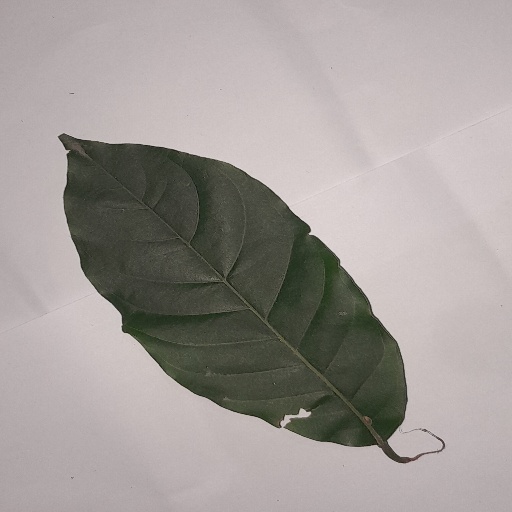
Species: HariTaki
Leaf condition: Shot Hole